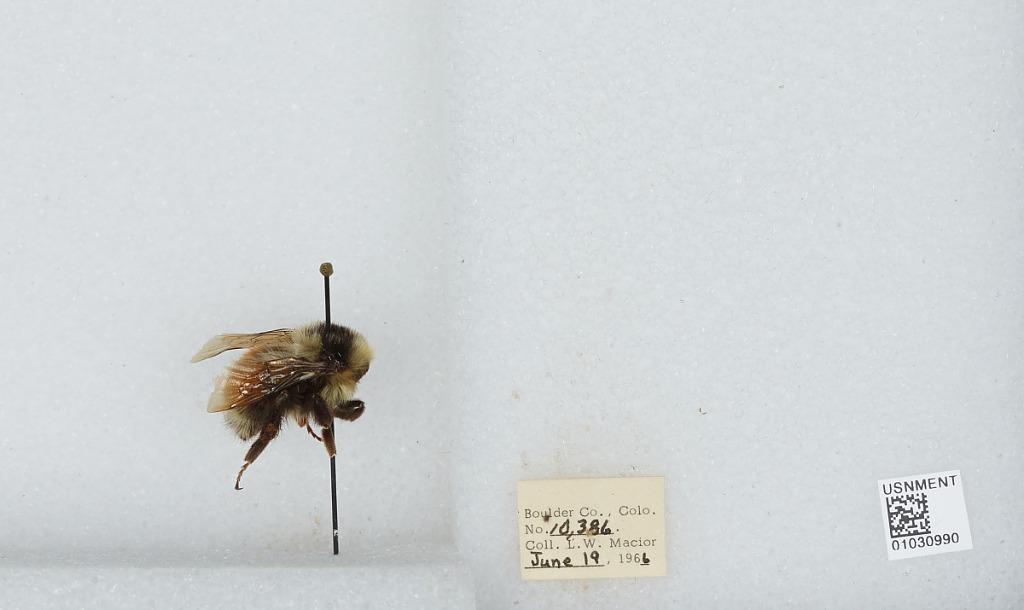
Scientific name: Bombus (Pyrobombus) sylvicola Kirby
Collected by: L. Macior
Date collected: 1966-6-19
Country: United States
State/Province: Colorado
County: Boulder
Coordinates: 40.0722, -105.584